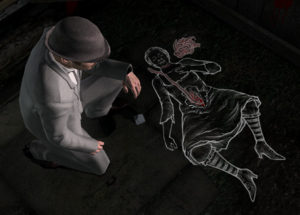
Capture d'écran du jeu Sherlock Holmes contre Jack l'Éventreur. Watson est ici à Hanbury Street, accroupi devant la silhouette d'Annie Chapman, seconde victime de ""Jack l'Éventreur""."
Sherlock Holmes contre Jack l'Éventreur est un jeu vidéo d'aventure développé par Frogwares, sorti en France sur PC le 30 avril 2009. Le jeu a ensuite été porté sur Xbox 360 par le studio français Spiders le 19 novembre 2009. Étant le cinquième volet de la série « Sherlock Holmes » développée par Frogwares, le jeu est parfois désigné par les joueurs sous l'abréviation « Sherlock Holmes 5 » ou « SH5 ».